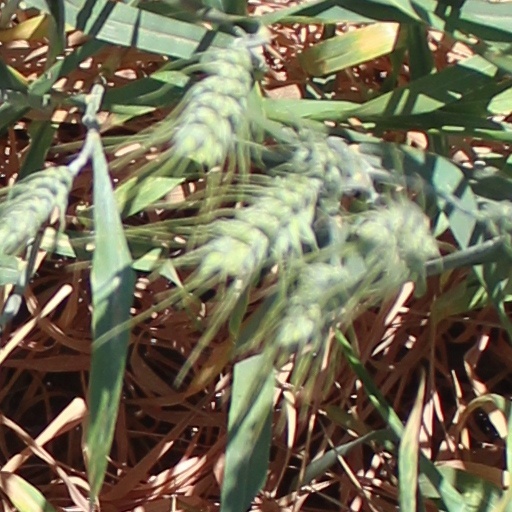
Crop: wheat